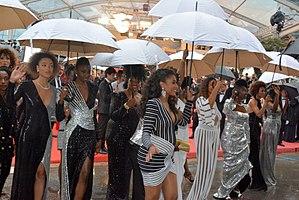
Noire n'est pas mon métier, Festival de Cannes 2018.
Noire n'est pas mon métier est un essai collectif initié par l'actrice française Aïssa Maïga et publié aux Éditions du Seuil le 3 mai 2018. Se présentant comme un « livre-manifeste », il se compose de témoignages et réflexions de seize comédiennes françaises noires ou métisses : Nadège Beausson-Diagne, Mata Gabin, Maïmouna Gueye, Eye Haïdara, Rachel Khan, Aïssa Maïga, Sara Martins, Marie-Philomène Nga, Sabine Pakora, Firmine Richard, Sonia Rolland, Magaajyia Silberfeld, Shirley Souagnon, Assa Sylla, Karidja Touré et France Zobda.